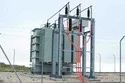
Label: Transformers